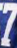
Number: 7